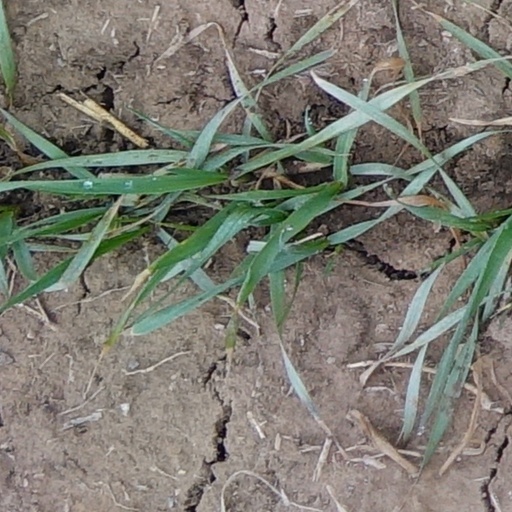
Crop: wheat